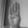
ASL letter: B